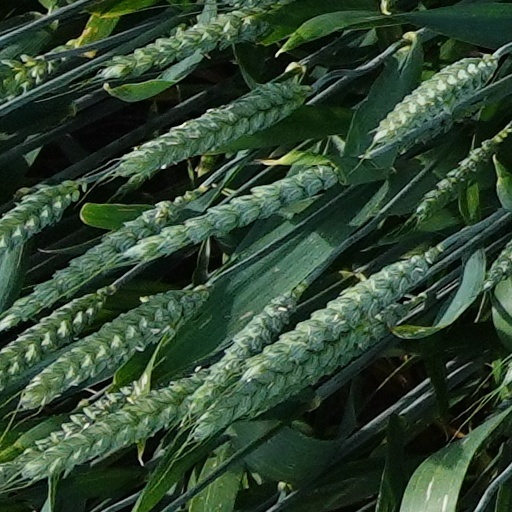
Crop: wheat